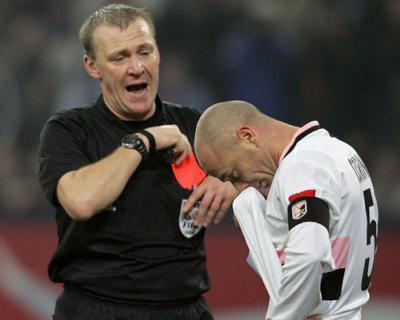
回答: 「ゴメンもうしませんから...」『はいダマされた〜これ胸ポッケの裏地ですぅ』